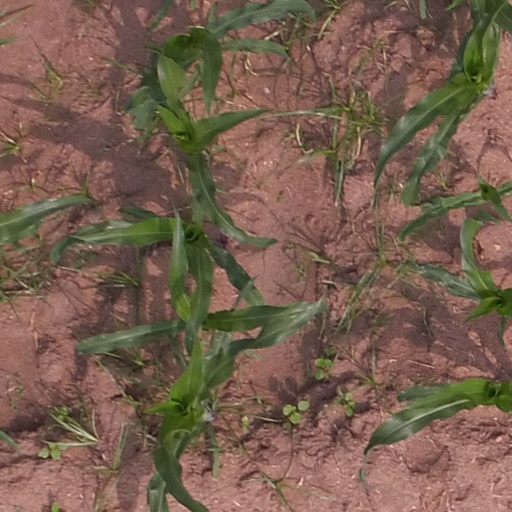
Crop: maize; corn